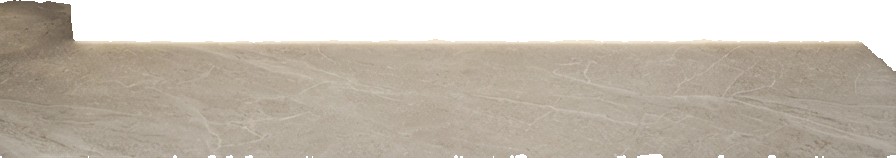
Surface category: floors